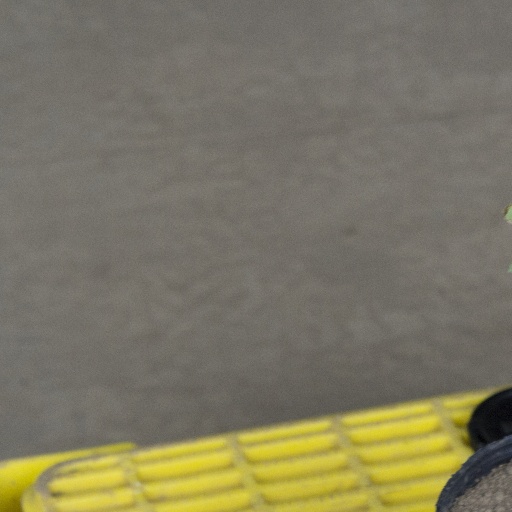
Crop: soybean